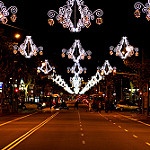
Label: street